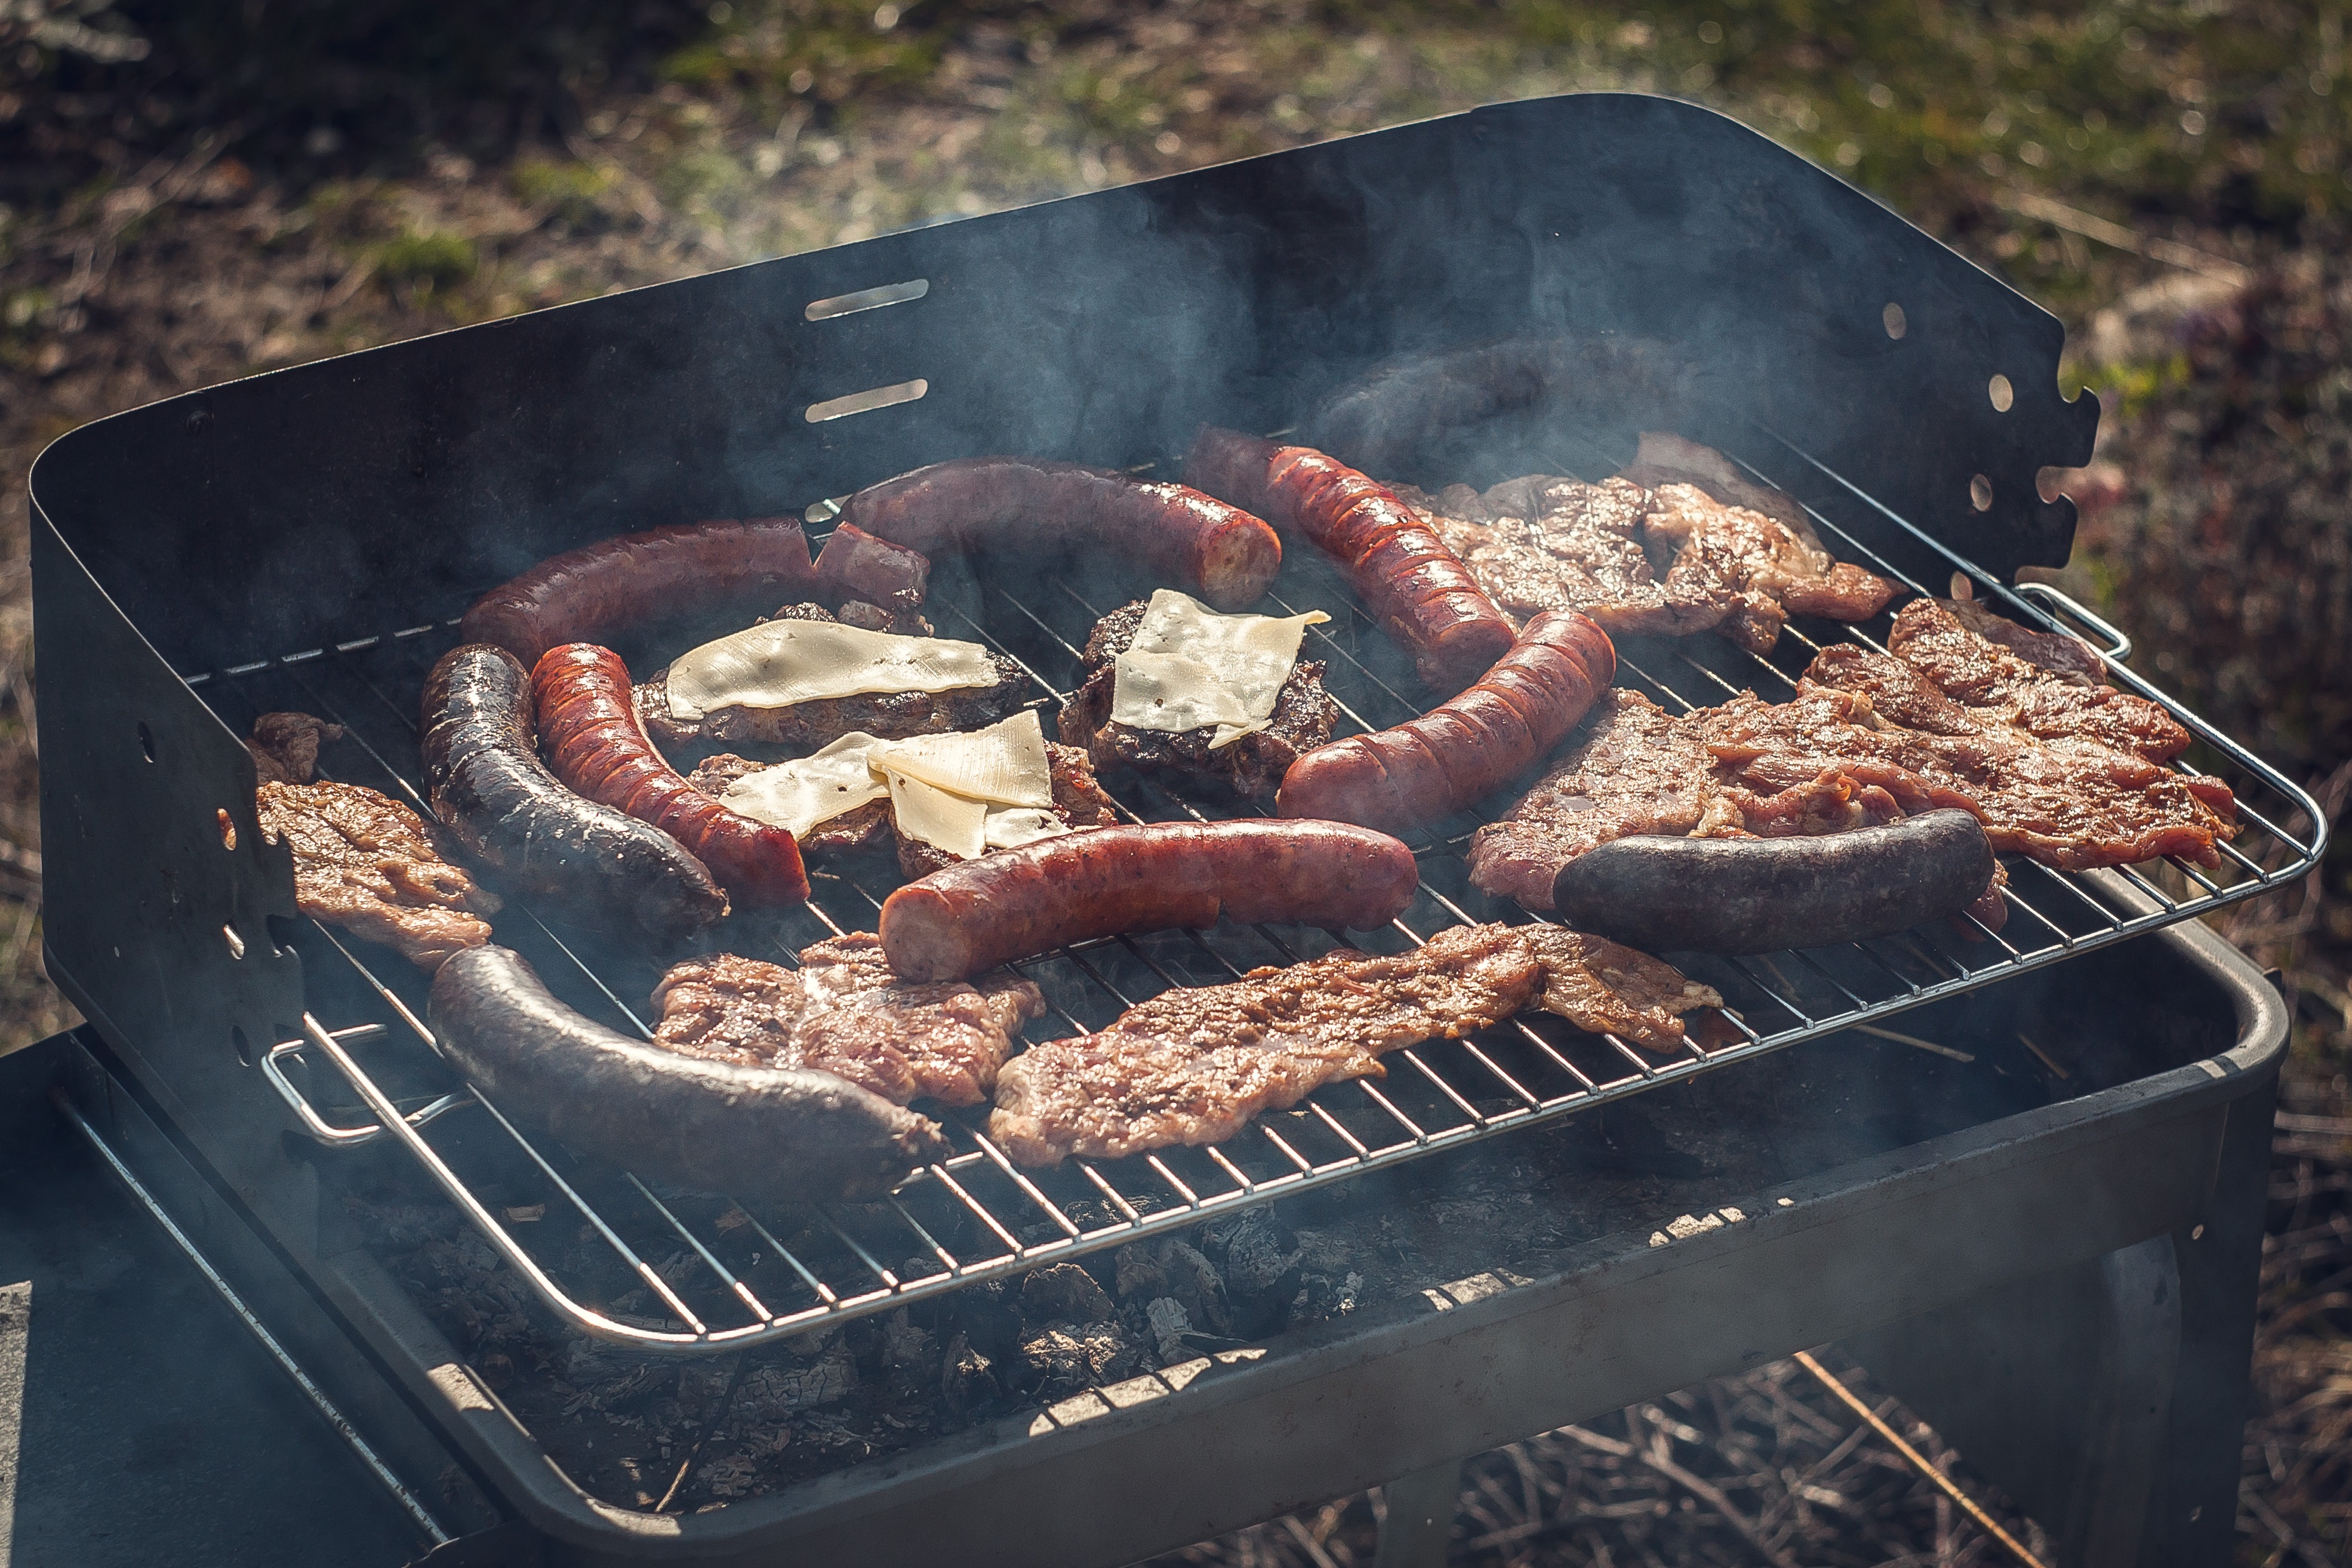
smoke, summer, dish, food, spring, cooking, holiday, rest, meat, barbecue, cuisine, pork chop, cheese, grill, sausage, eating, neck, poland, roasting, sunny day, sausages, grilling, barbecue grill, kitchen appliance, human action, outdoor grill, animal source foods, black pudding